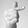
ASL letter: T